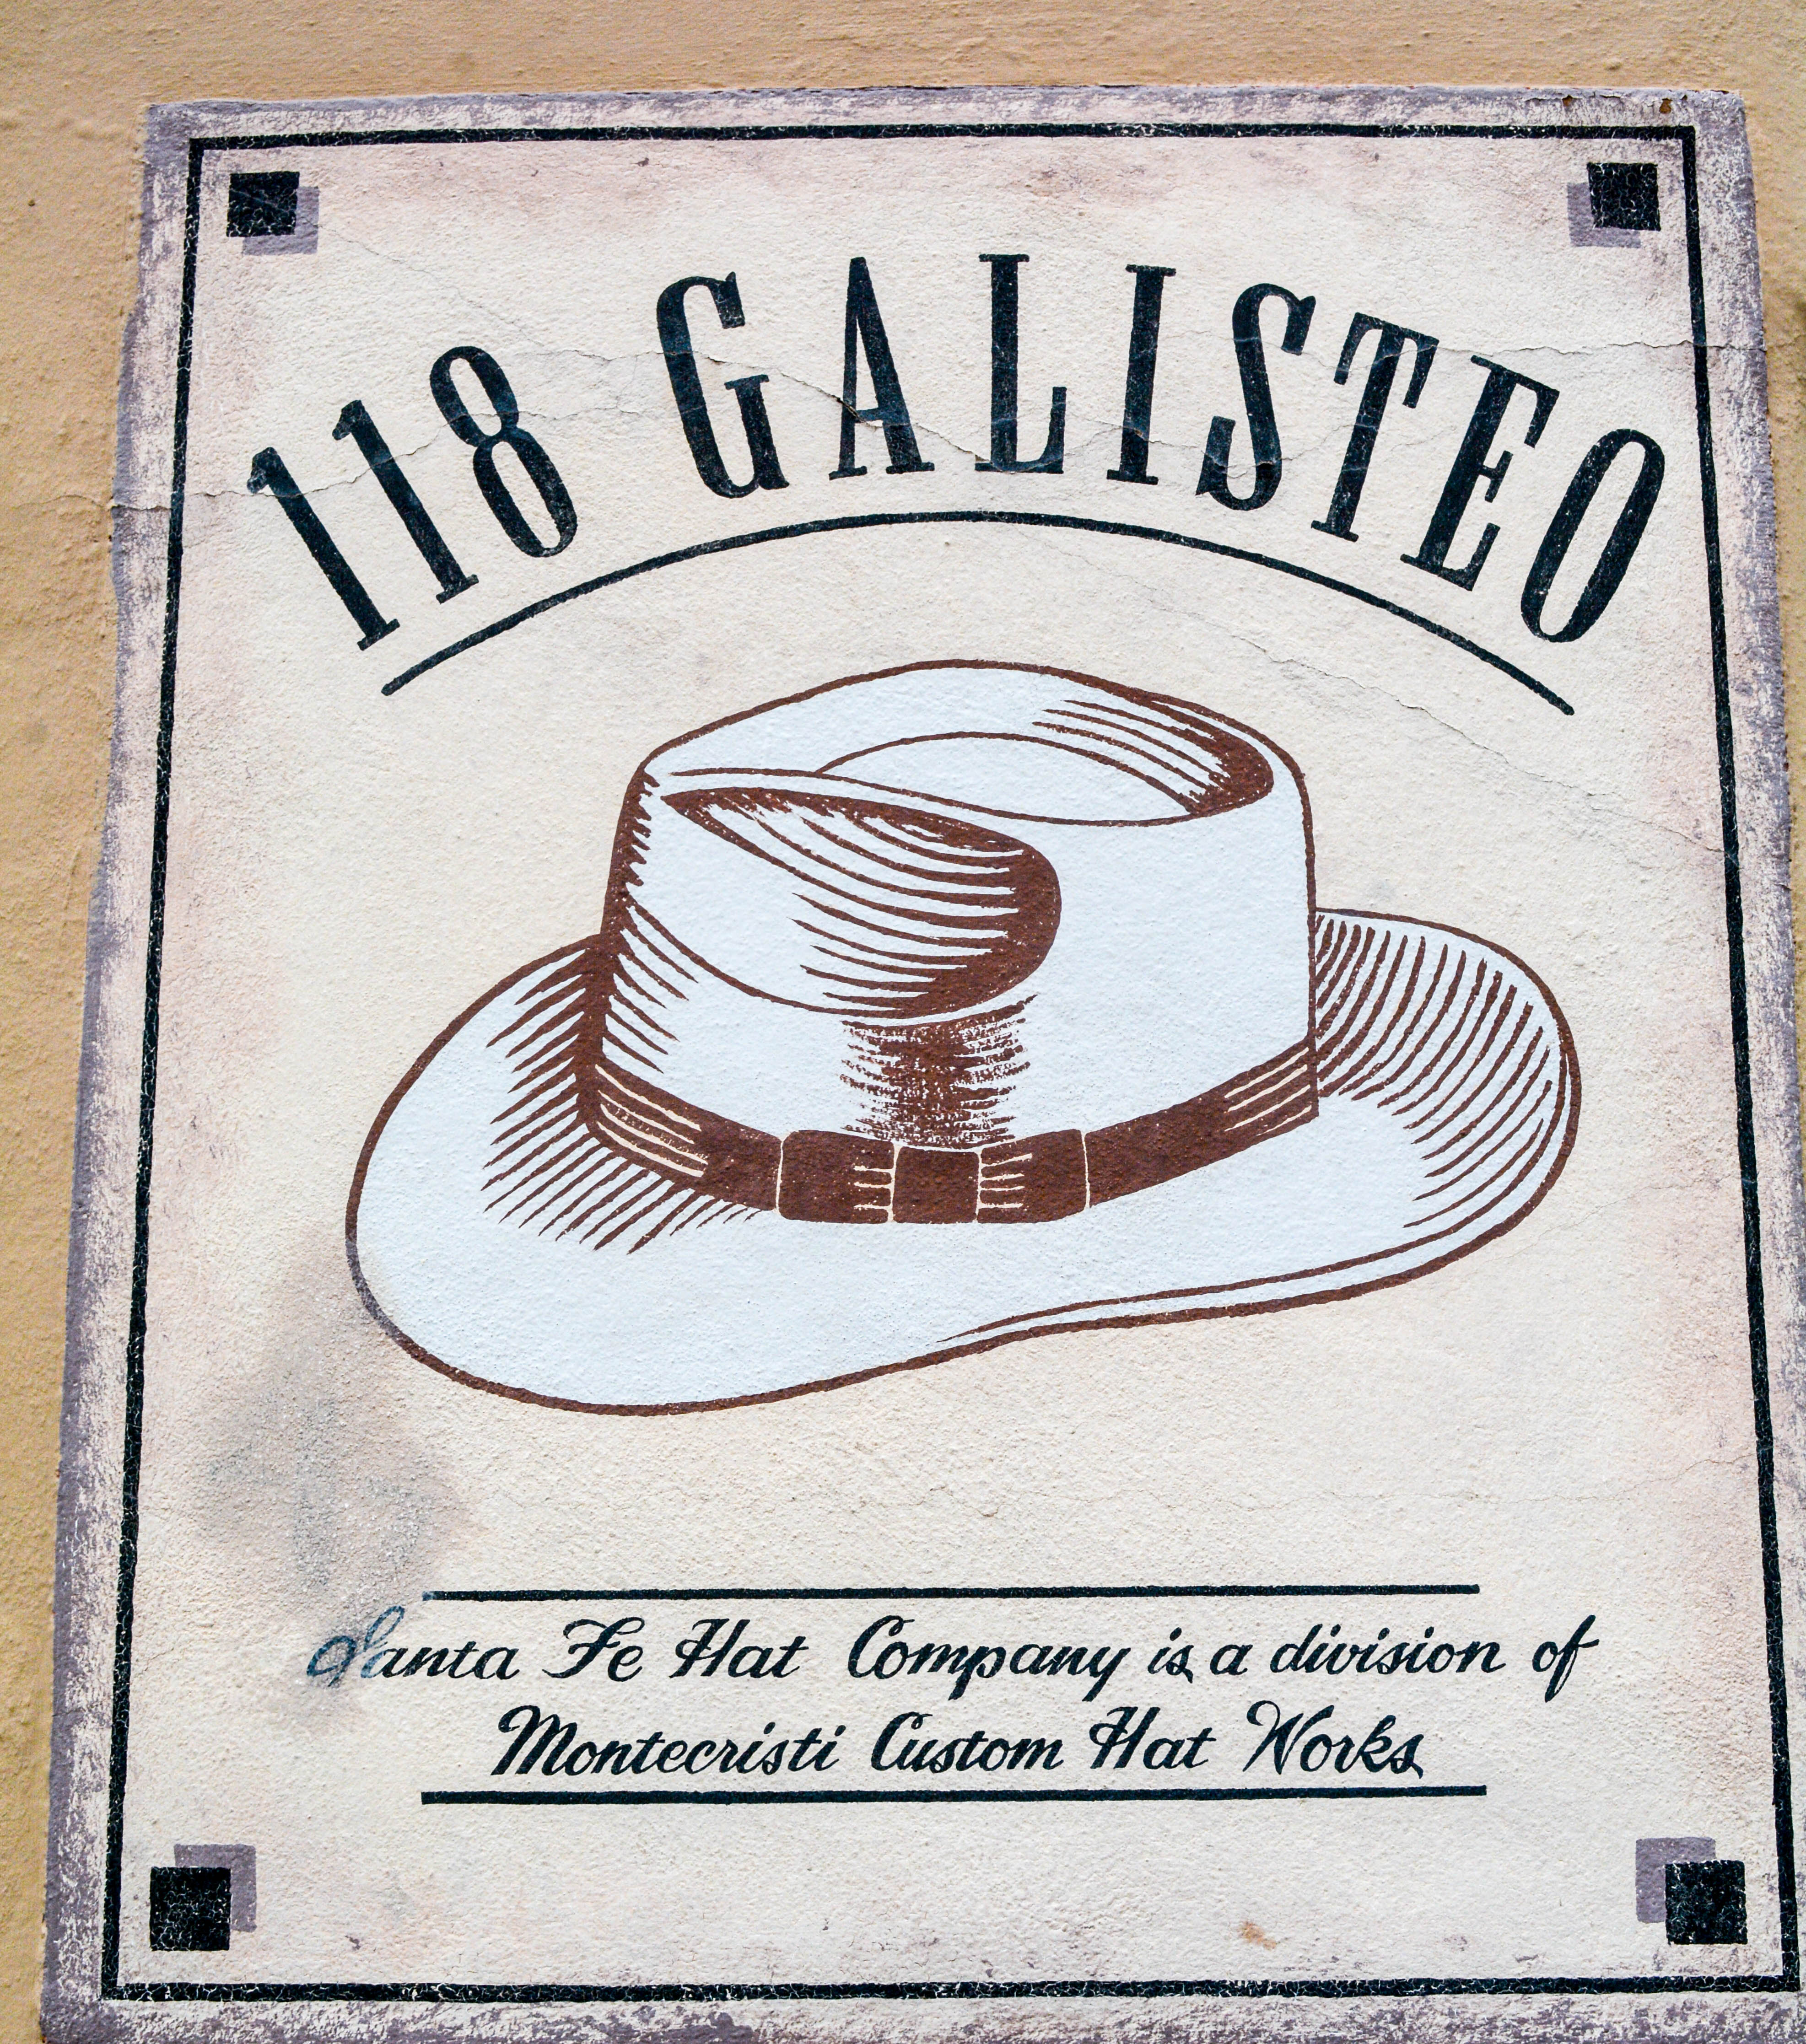
advertising, label, poster, commemorative plaque